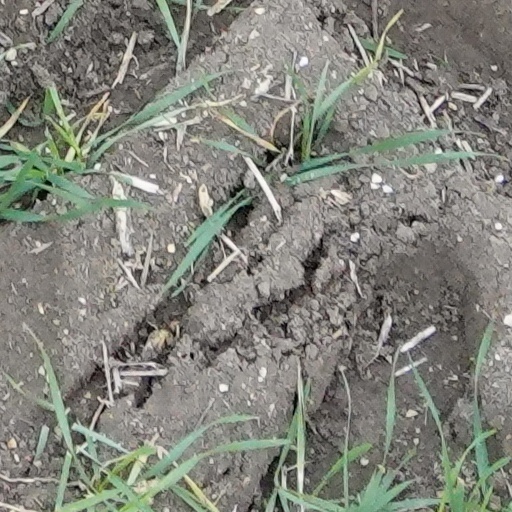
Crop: wheat